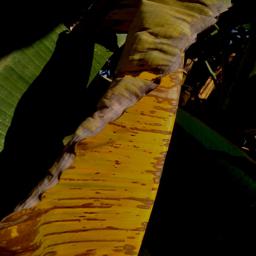
Label: MALBHOG LEAF